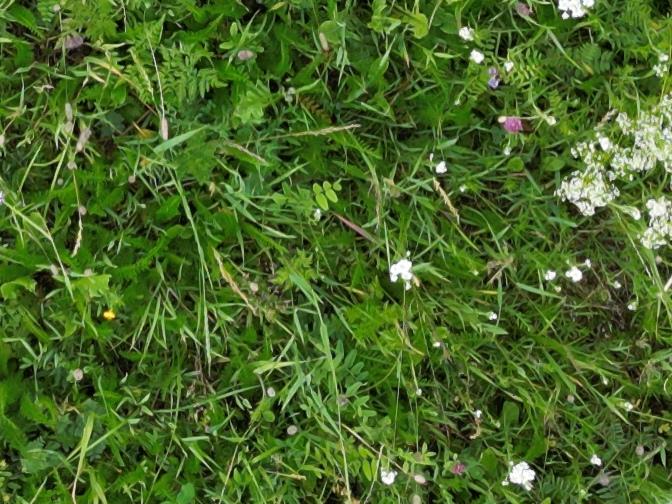
Flowers visible: yarrow flowers, yarrow flowers, yarrow flowers, yarrow flowers